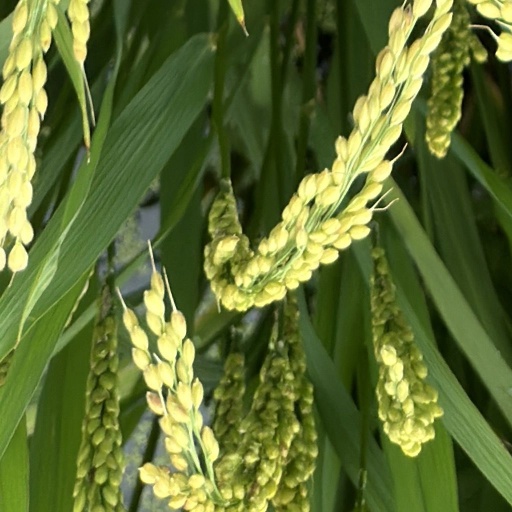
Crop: rice